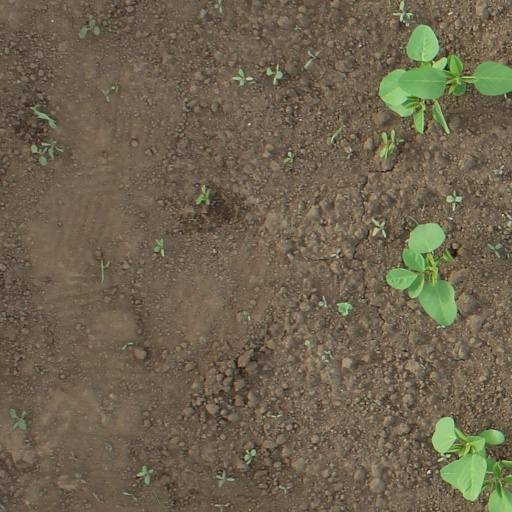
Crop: soybean